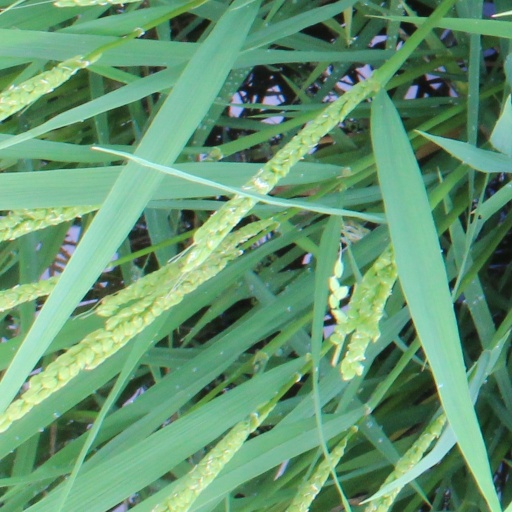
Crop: rice